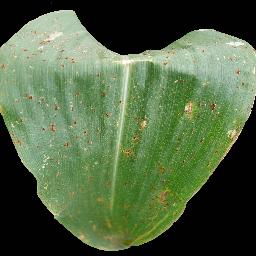
Label: Corn_(Maize)___Common_Rust